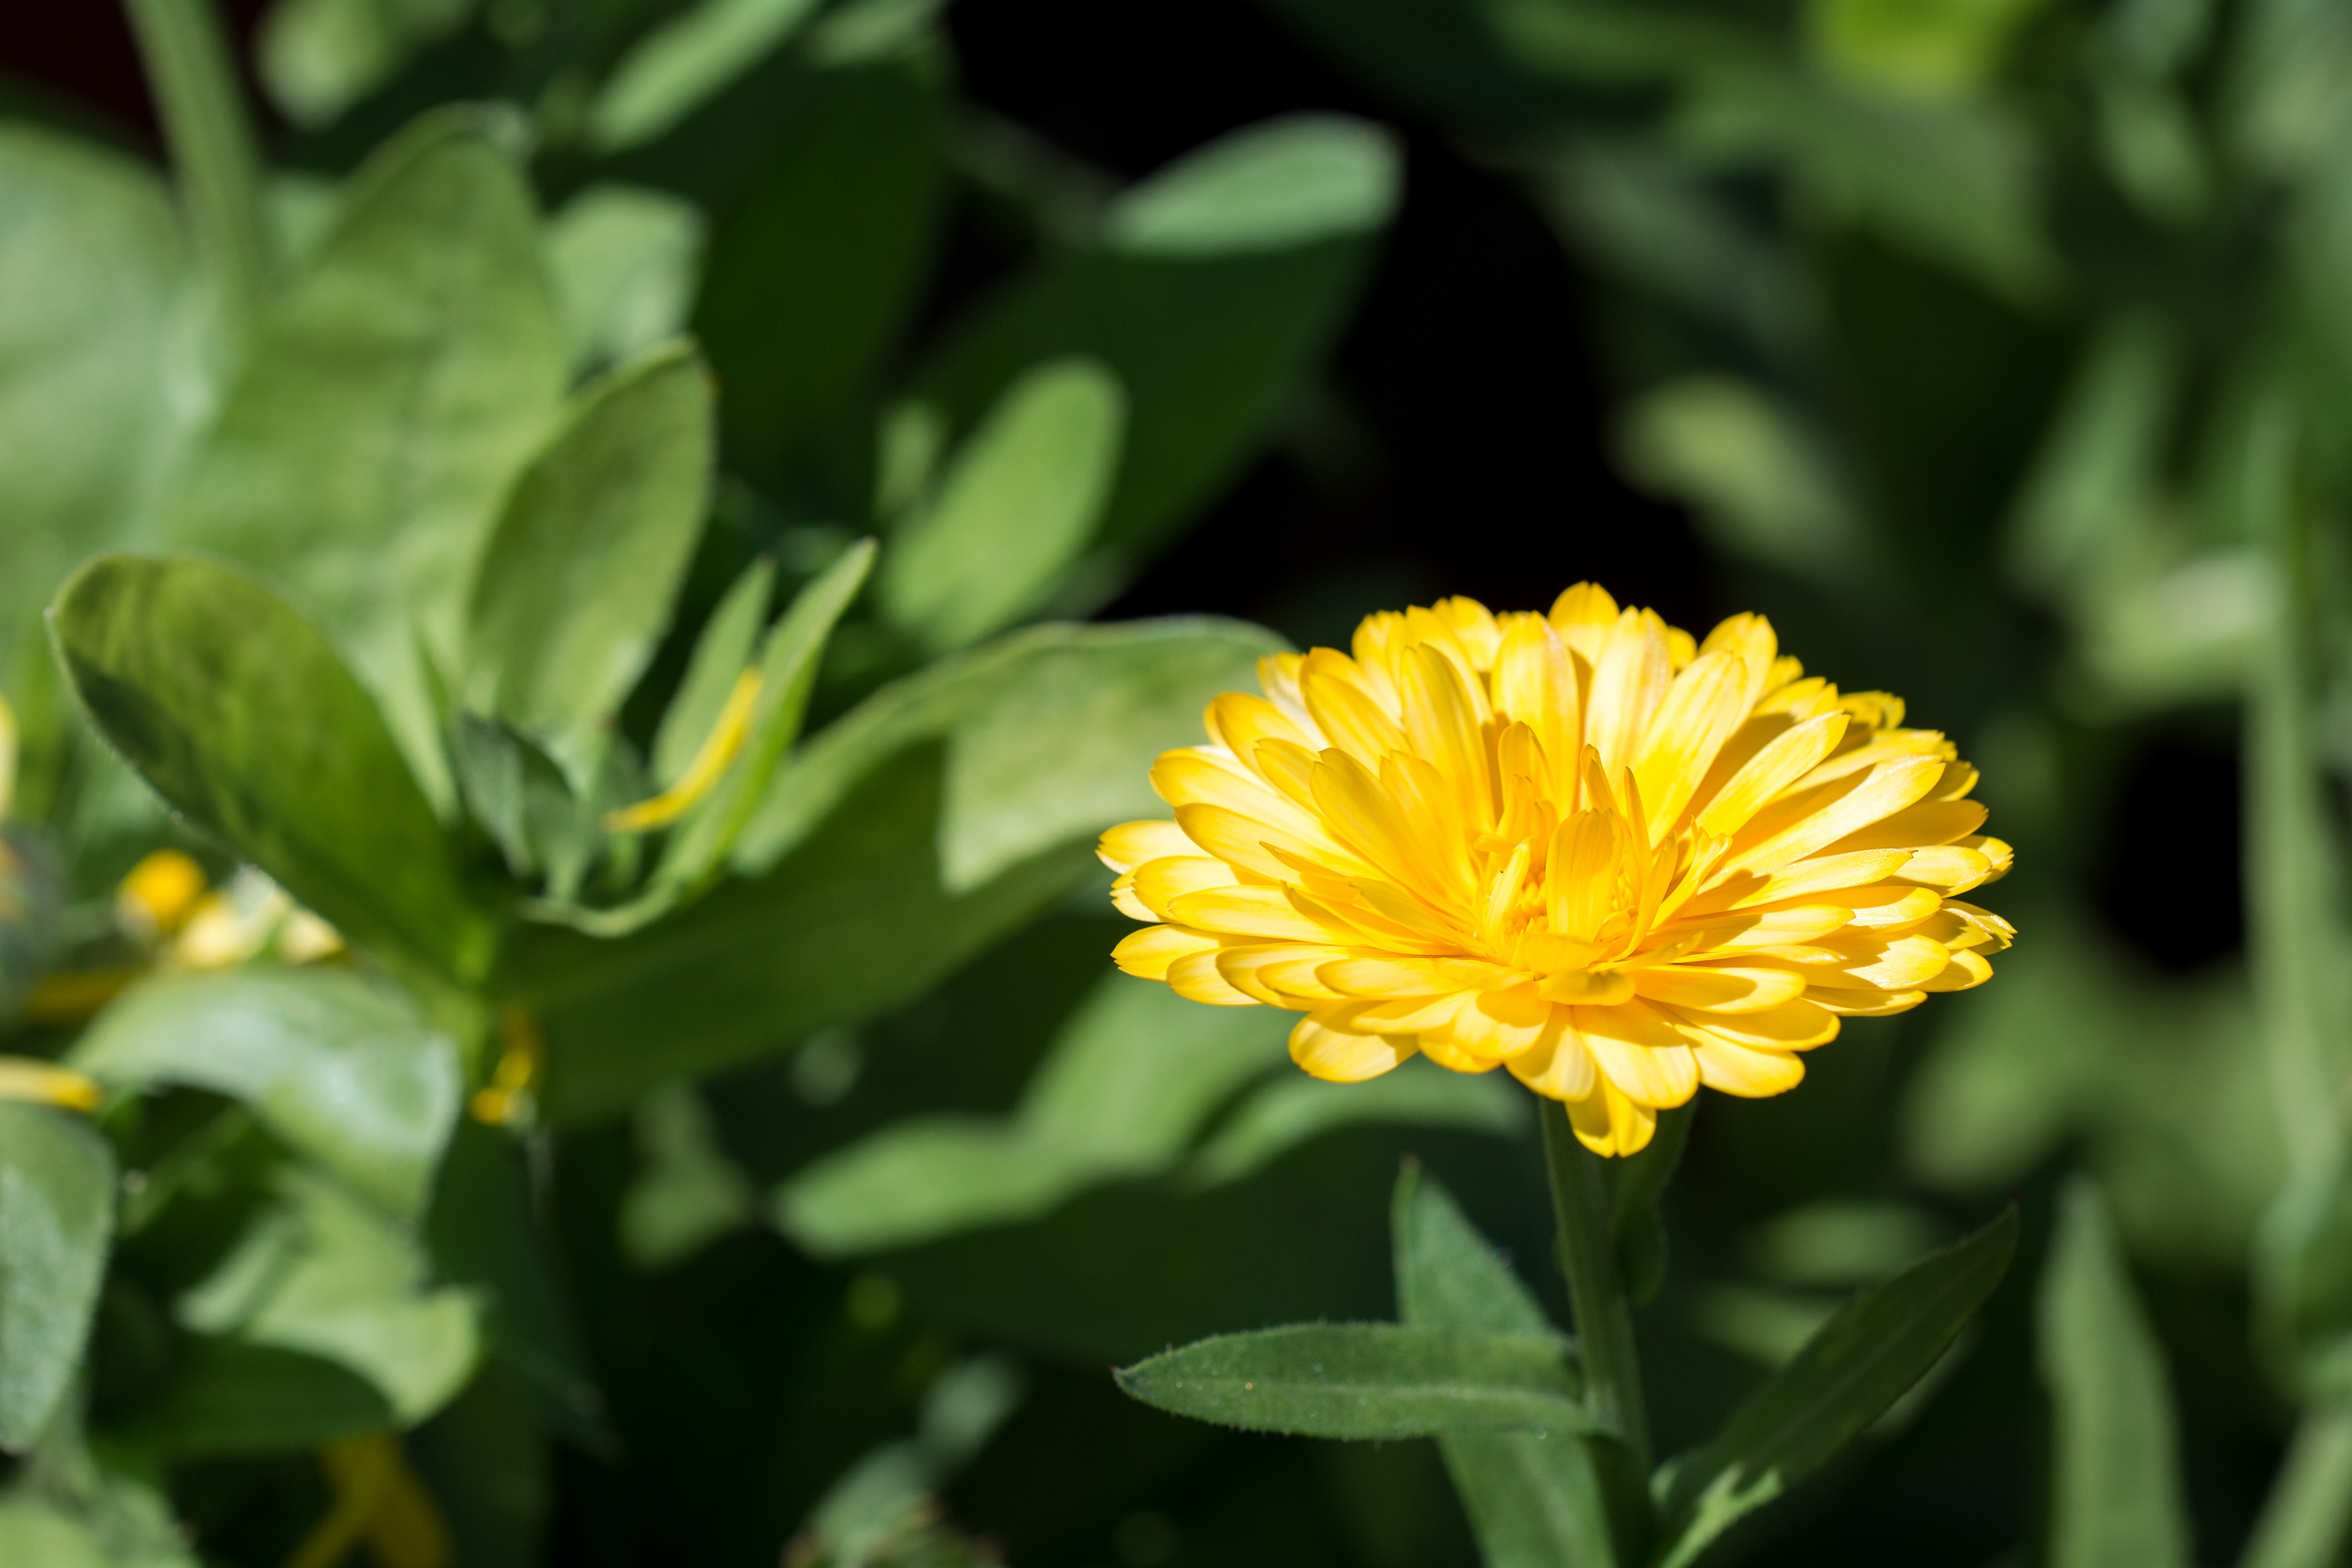
blossom, plant, flower, petal, bloom, summer, botany, yellow, garden, close, flora, yellow flower, wildflower, petals, flower garden, yellow flowers, marigold, macro photography, in the garden, flowering plant, daisy family, land plant